Springfield Falcons

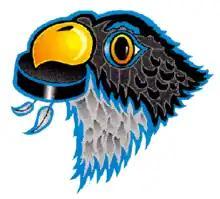
The Original Springfield Falcons logo used from 1994 to 2003

In 1994, the longtime AHL Springfield Indians team was sold to interests that moved the franchise to Worcester, Massachusetts, to become the Worcester IceCats (now the Abbotsford Canucks). Ex-Indian players Bruce Landon, then the general manager of the Indians, and Wayne LaChance, a local rink owner and former member of the Springfield Kings, secured an expansion franchise for Springfield for the 1994–95 season. The Indians name was still under trademark, so the new owners named the team after Andy and Amelia, a pair of nesting peregrine falcons that was a popular local civic symbol. The AHL, which was headquartered in nearby West Springfield, was keen to maintain a presence in a city that had hosted a team in the AHL or its predecessors for all but nine years since 1926, and readily granted an expansion franchise to Landon and LaChance.